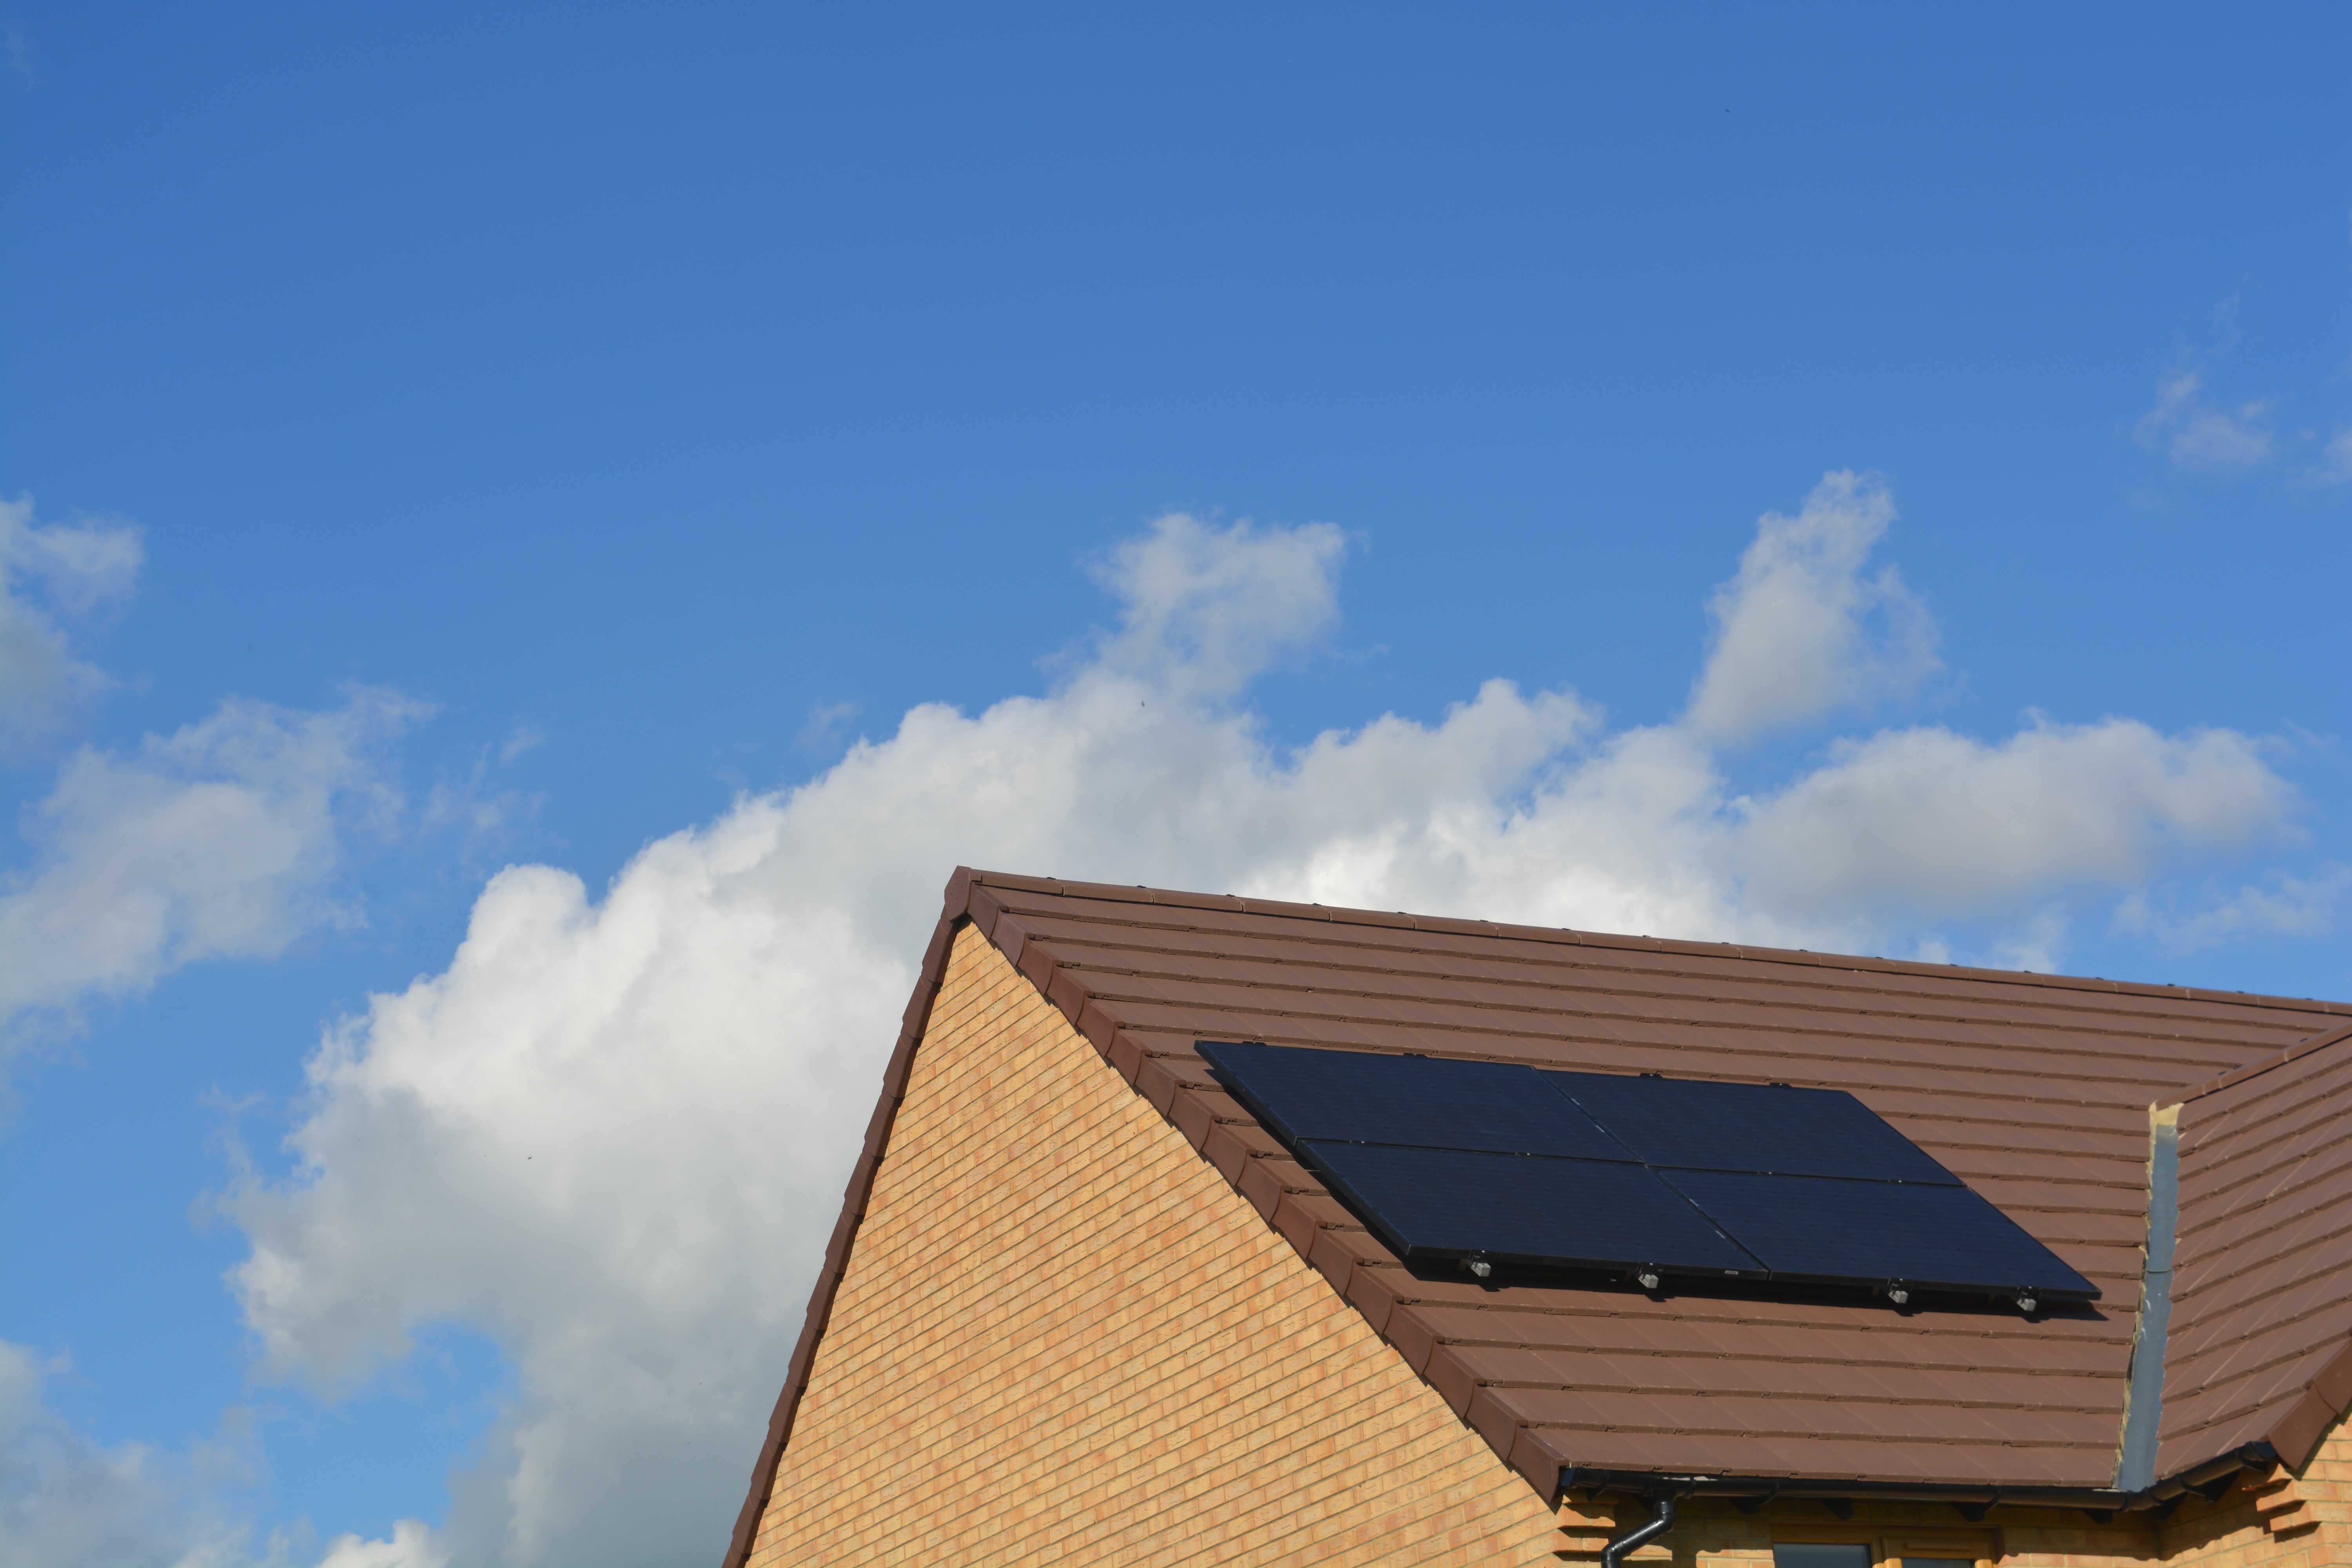
cloud, sky, house, sunlight, roof, facade, blue